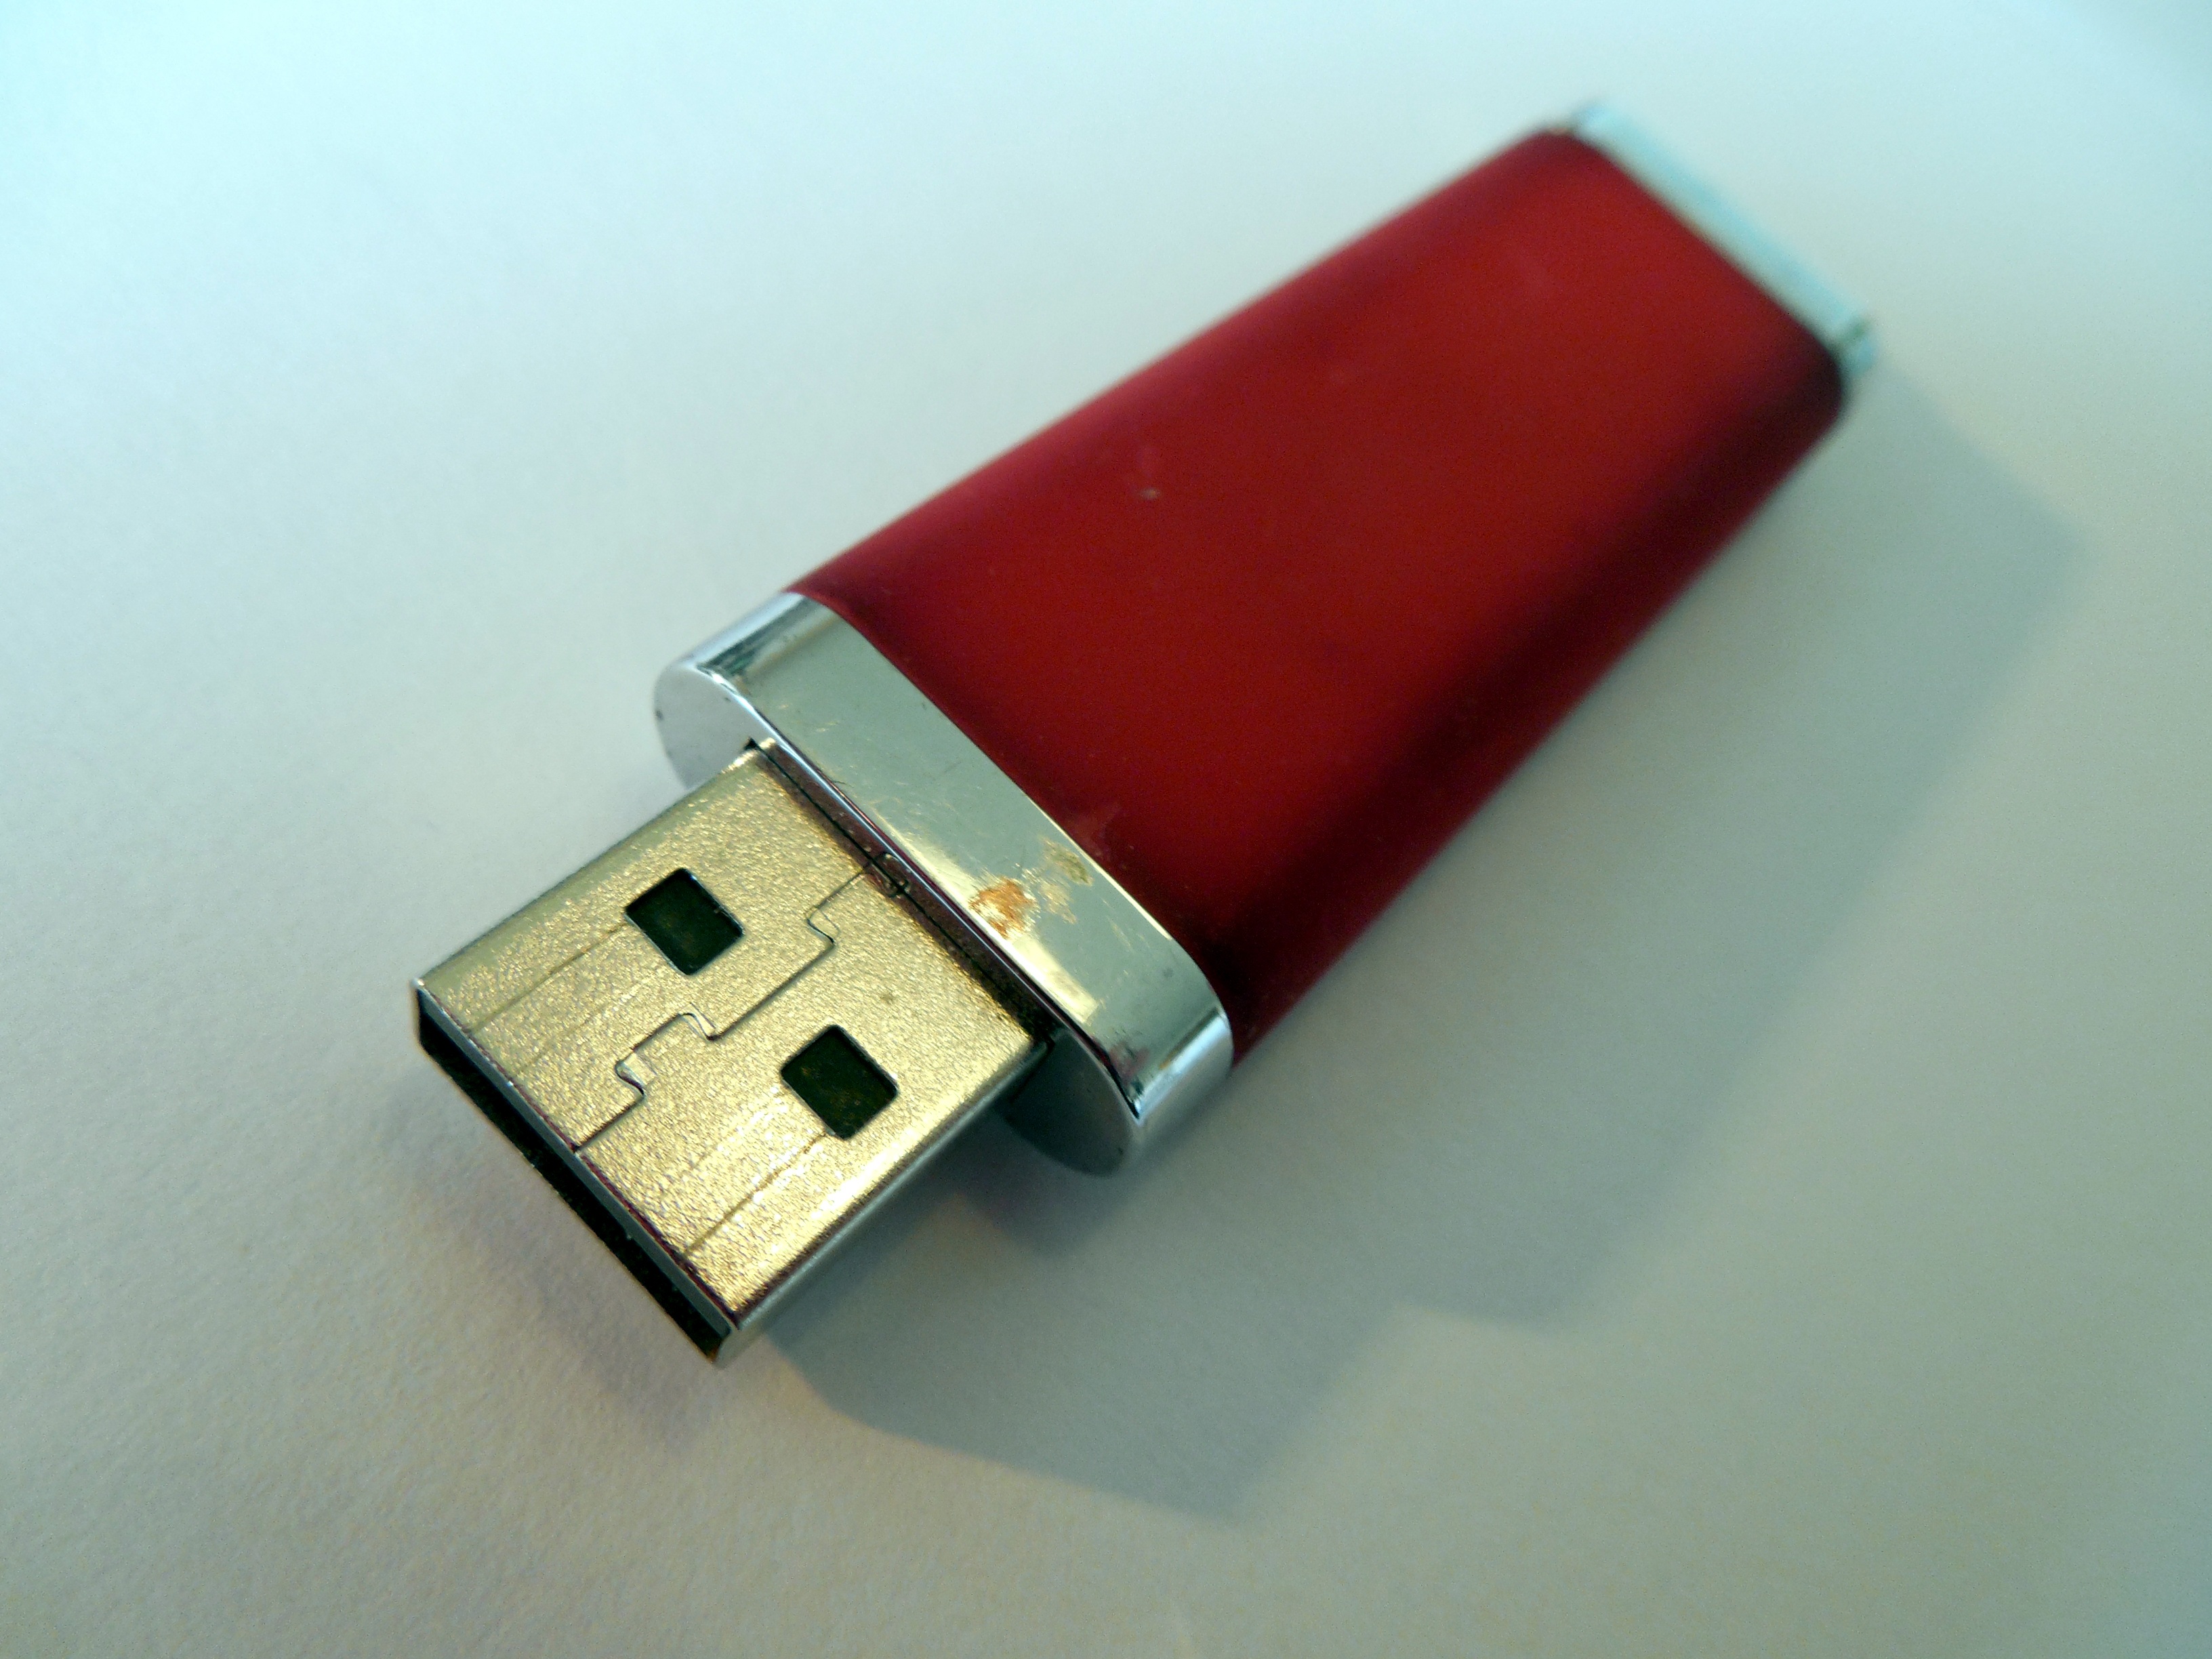
computer, technology, memory, electronics, usb, connection, data, usb stick, electronic device, electronics accessory, data storage device, usb flash drive